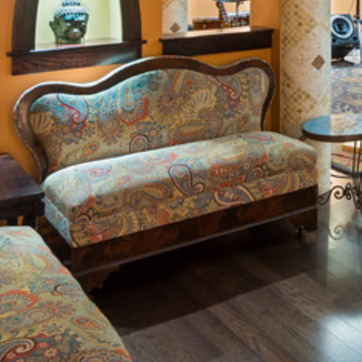
Material: fabric